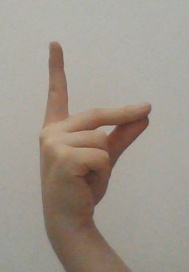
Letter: ta